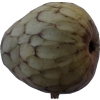
Label: cherimoya